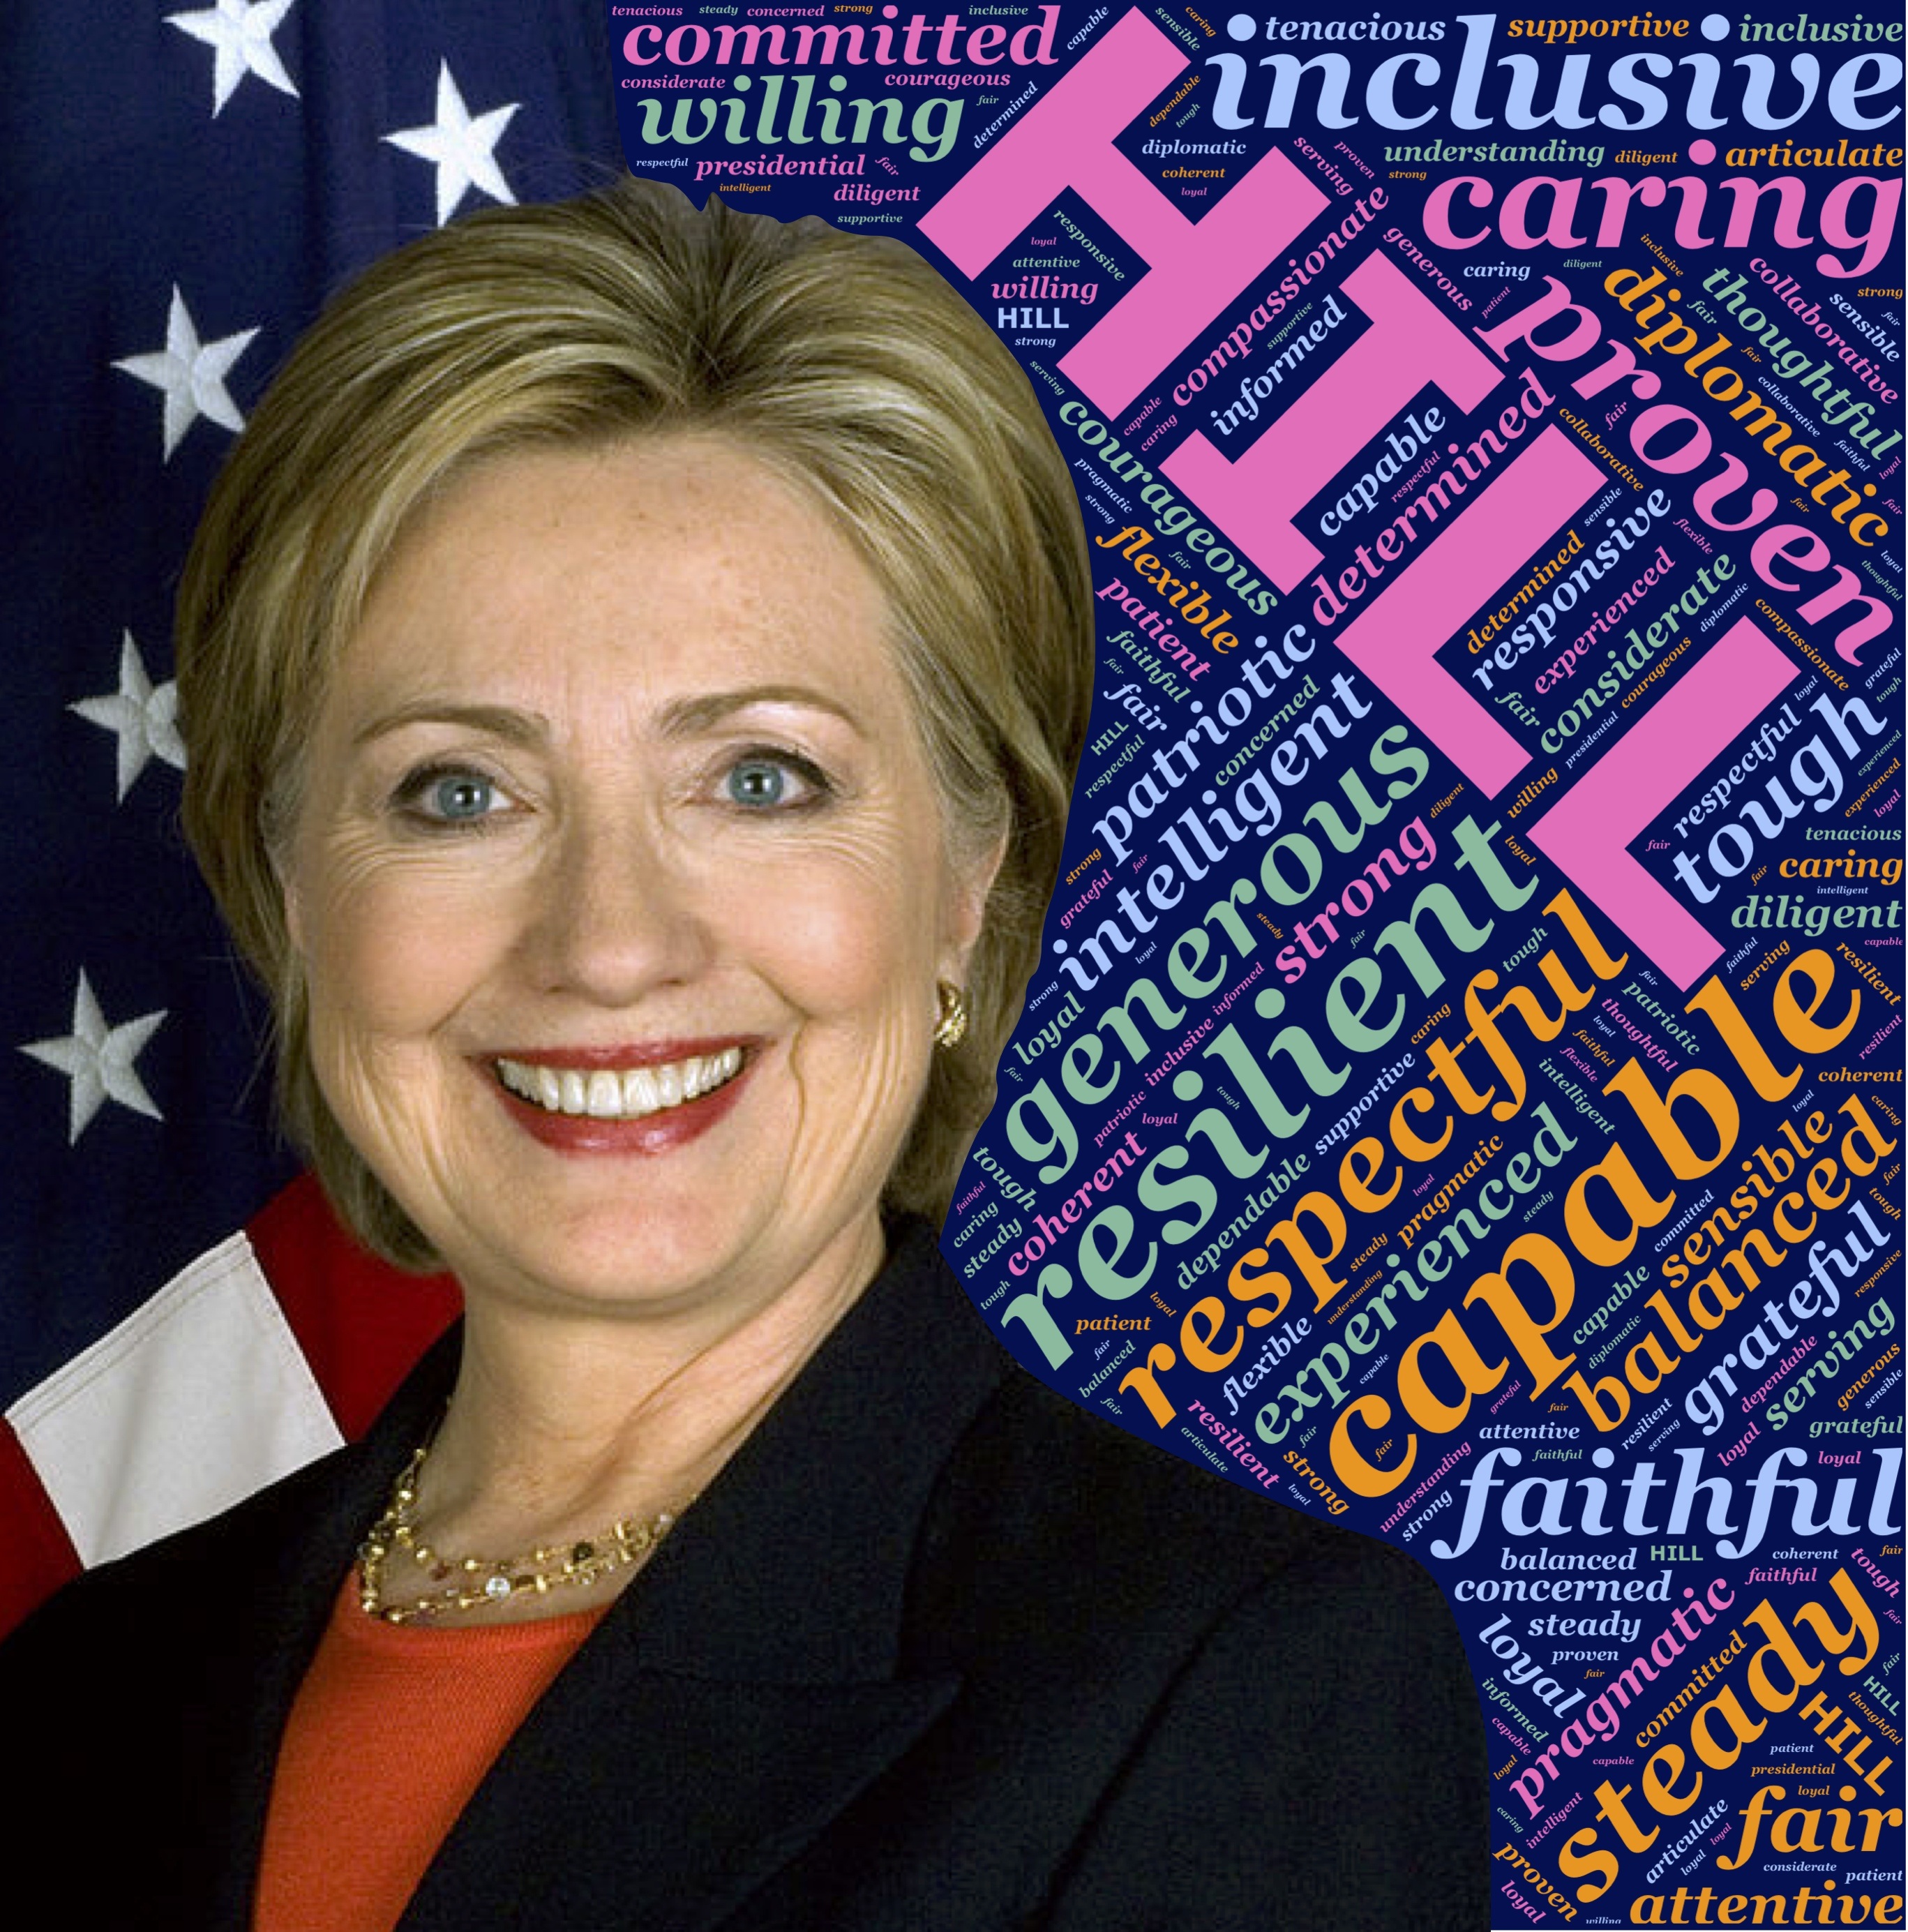
person, woman, flag, usa, profession, president, vote, 2016, american, politics, character, leadership, leader, election, voting, presidential, hillary, campaign, clinton, candidate, democratic, democrat